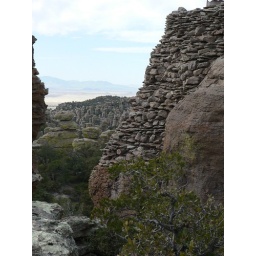
I love the texture of the rock wall and the contrast the smaller rocks make against the larger ones.